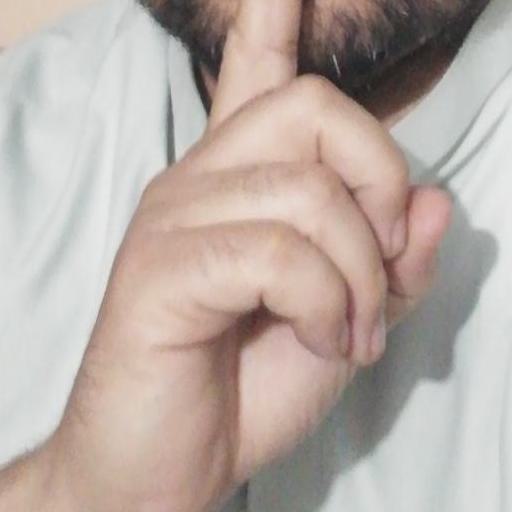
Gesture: mute